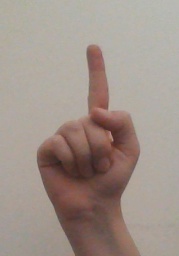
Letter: bb